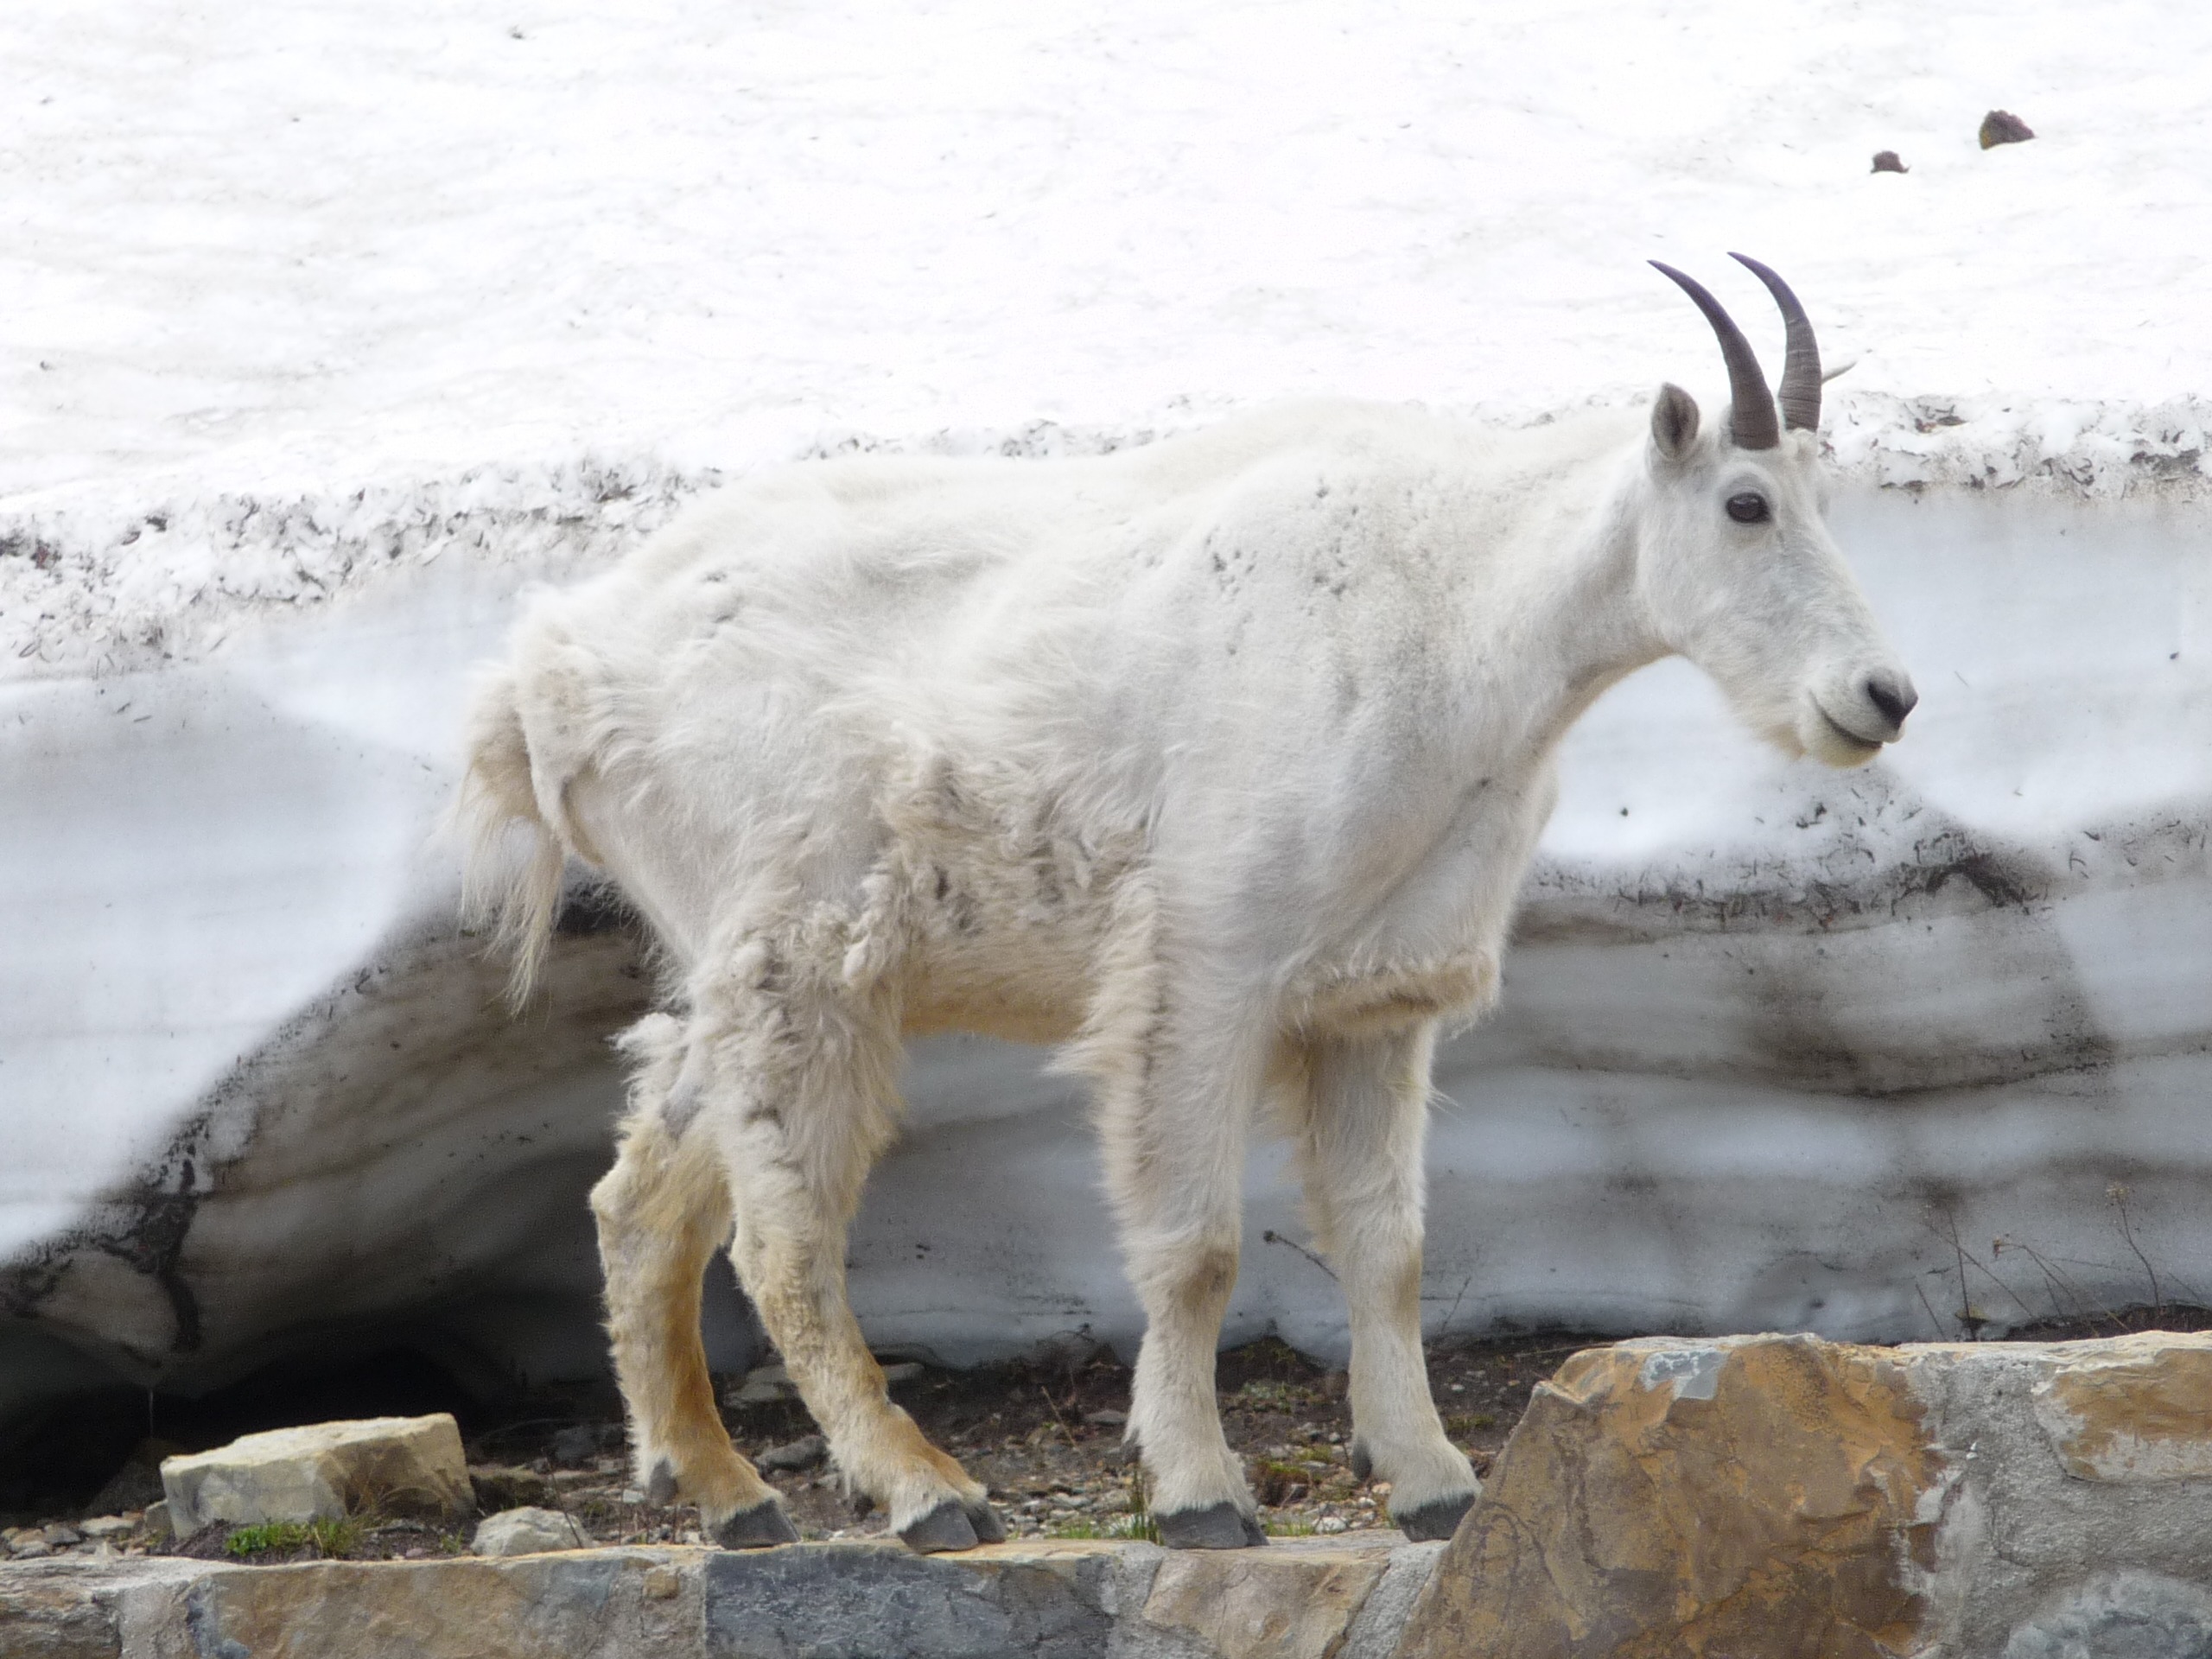
nature, wildlife, goat, horn, herd, scenic, grazing, scenery, mammal, fauna, mountain goat, goats, mountains, vertebrate, montana, glacier national park, cattle like mammal